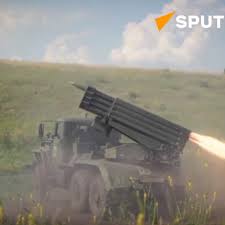
Label: Tornado